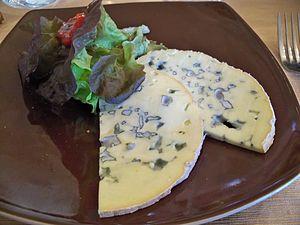
assiette de Fourme d'Ambert
La fourme d'Ambert est un fromage français de la région Auvergne, créé à l'origine dans les environs d'Ambert, et qui bénéficie d'une appellation d'origine contrôlée depuis 1972. Ce fromage fait désormais l'objet d'une protection européenne sous le label de qualité AOP : appellation d'origine protégée, depuis 2006.